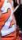
Number: 2